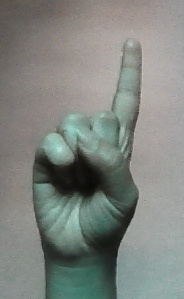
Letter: bb